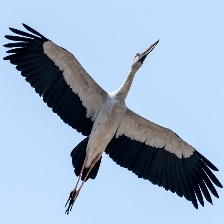
Species: ASIAN OPENBILL STORK
Scientific name: ANASTOMUS OSCITANS
ImageNet parent category: white_stork